Sócrates

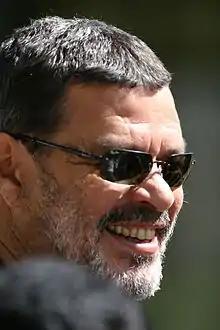
Sócrates in 2005

Sócrates Brasileiro Sampaio de Souza Vieira de Oliveira (19 February 1954 – 4 December 2011), simply known as Sócrates , was a Brazilian footballer who played as a midfielder. His medical degree and his political awareness, combined with style and quality of his play, earned him the nickname "Doctor Socrates". Easily recognizable for his beard and headband, Sócrates became the "symbol of cool for a whole generation of football supporters". In 1983, he was named South American Footballer of the Year. In 2004, he was named by Pelé in the FIFA 100 list of the world's greatest living players. He is widely regarded as one of the greatest midfielders of all time.